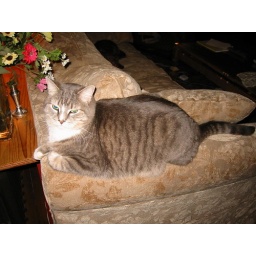
Tiger taking up the whole couch arm. If you squint, you can see the dog cowering in fear in the background.